Marsyas

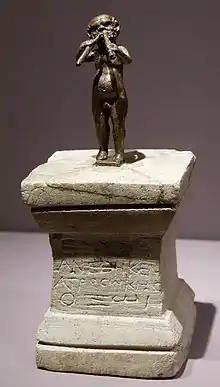
Hellenistic Marsyas playing the aulos, with dedication in Greek to the god Oxus, by "Atrosokes", a Bactrian name. Temple of the Oxus, Takht-i Sangin, 200-150 BC. National Museum of Antiquities of Tajikistan.

Marsyas was an expert player on the double-piped double reed instrument known as the aulos. The dithyrambic poet Melanippides of Melos ( 480 – 430 BC) embellished the story in his dithyramb "Marsyas", claiming that the goddess Athena, who was already said to have invented the aulos, once looked in the mirror while she was playing it and saw how blowing into it puffed up her cheeks and made her look silly, so she threw the aulos away and cursed it so that whoever picked it up would meet an awful death. Marsyas picked up the aulos and was later killed by Apollo for his hubris. The fifth-century BC poet Telestes doubted that virginal Athena could have been motivated by such vanity.